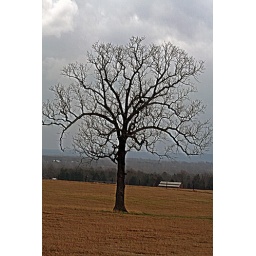
An only tree sitting on a hill in our pasture.